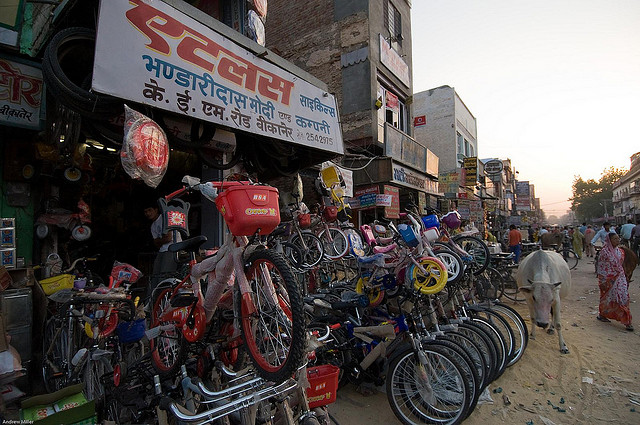
user: Given an image and a question. Answer the question in a short answer. Question: What sport is this for? Short Answer:
assistant: bike